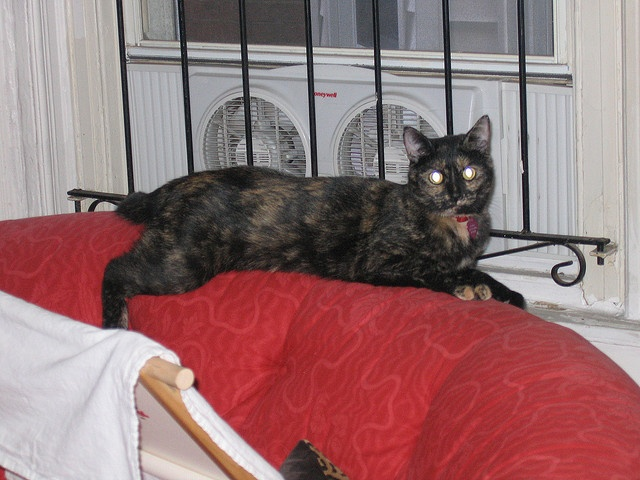
A tortoise shell cat is lounging near the window.
A black cat is laying on the back of a couch.
The cat is laying down on the back of the chair.
A black cat laying on top of a red couch
a black cat sitting on the back of a red couch